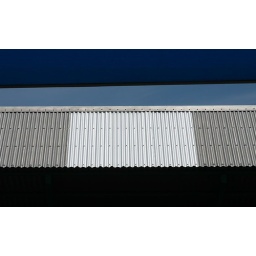
The primary school roof from under the blue shade cloth.